Luis Gonzalez (outfielder, born 1967)

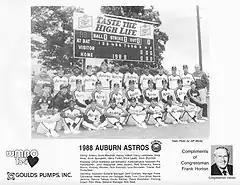

Gonzalez was drafted by the Houston Astros in the 4th round of the 1988 June draft. After signing, he was assigned to the short-season Class A Auburn Astros of the New York–Penn League, where Kenny Lofton, the Astros' 17th-round pick in 1988, was also making his pro debut. Gonzalez hit .312 with 5 home runs and 10 doubles in 39 games for Auburn before being promoted to the Asheville Tourists to finish the season.